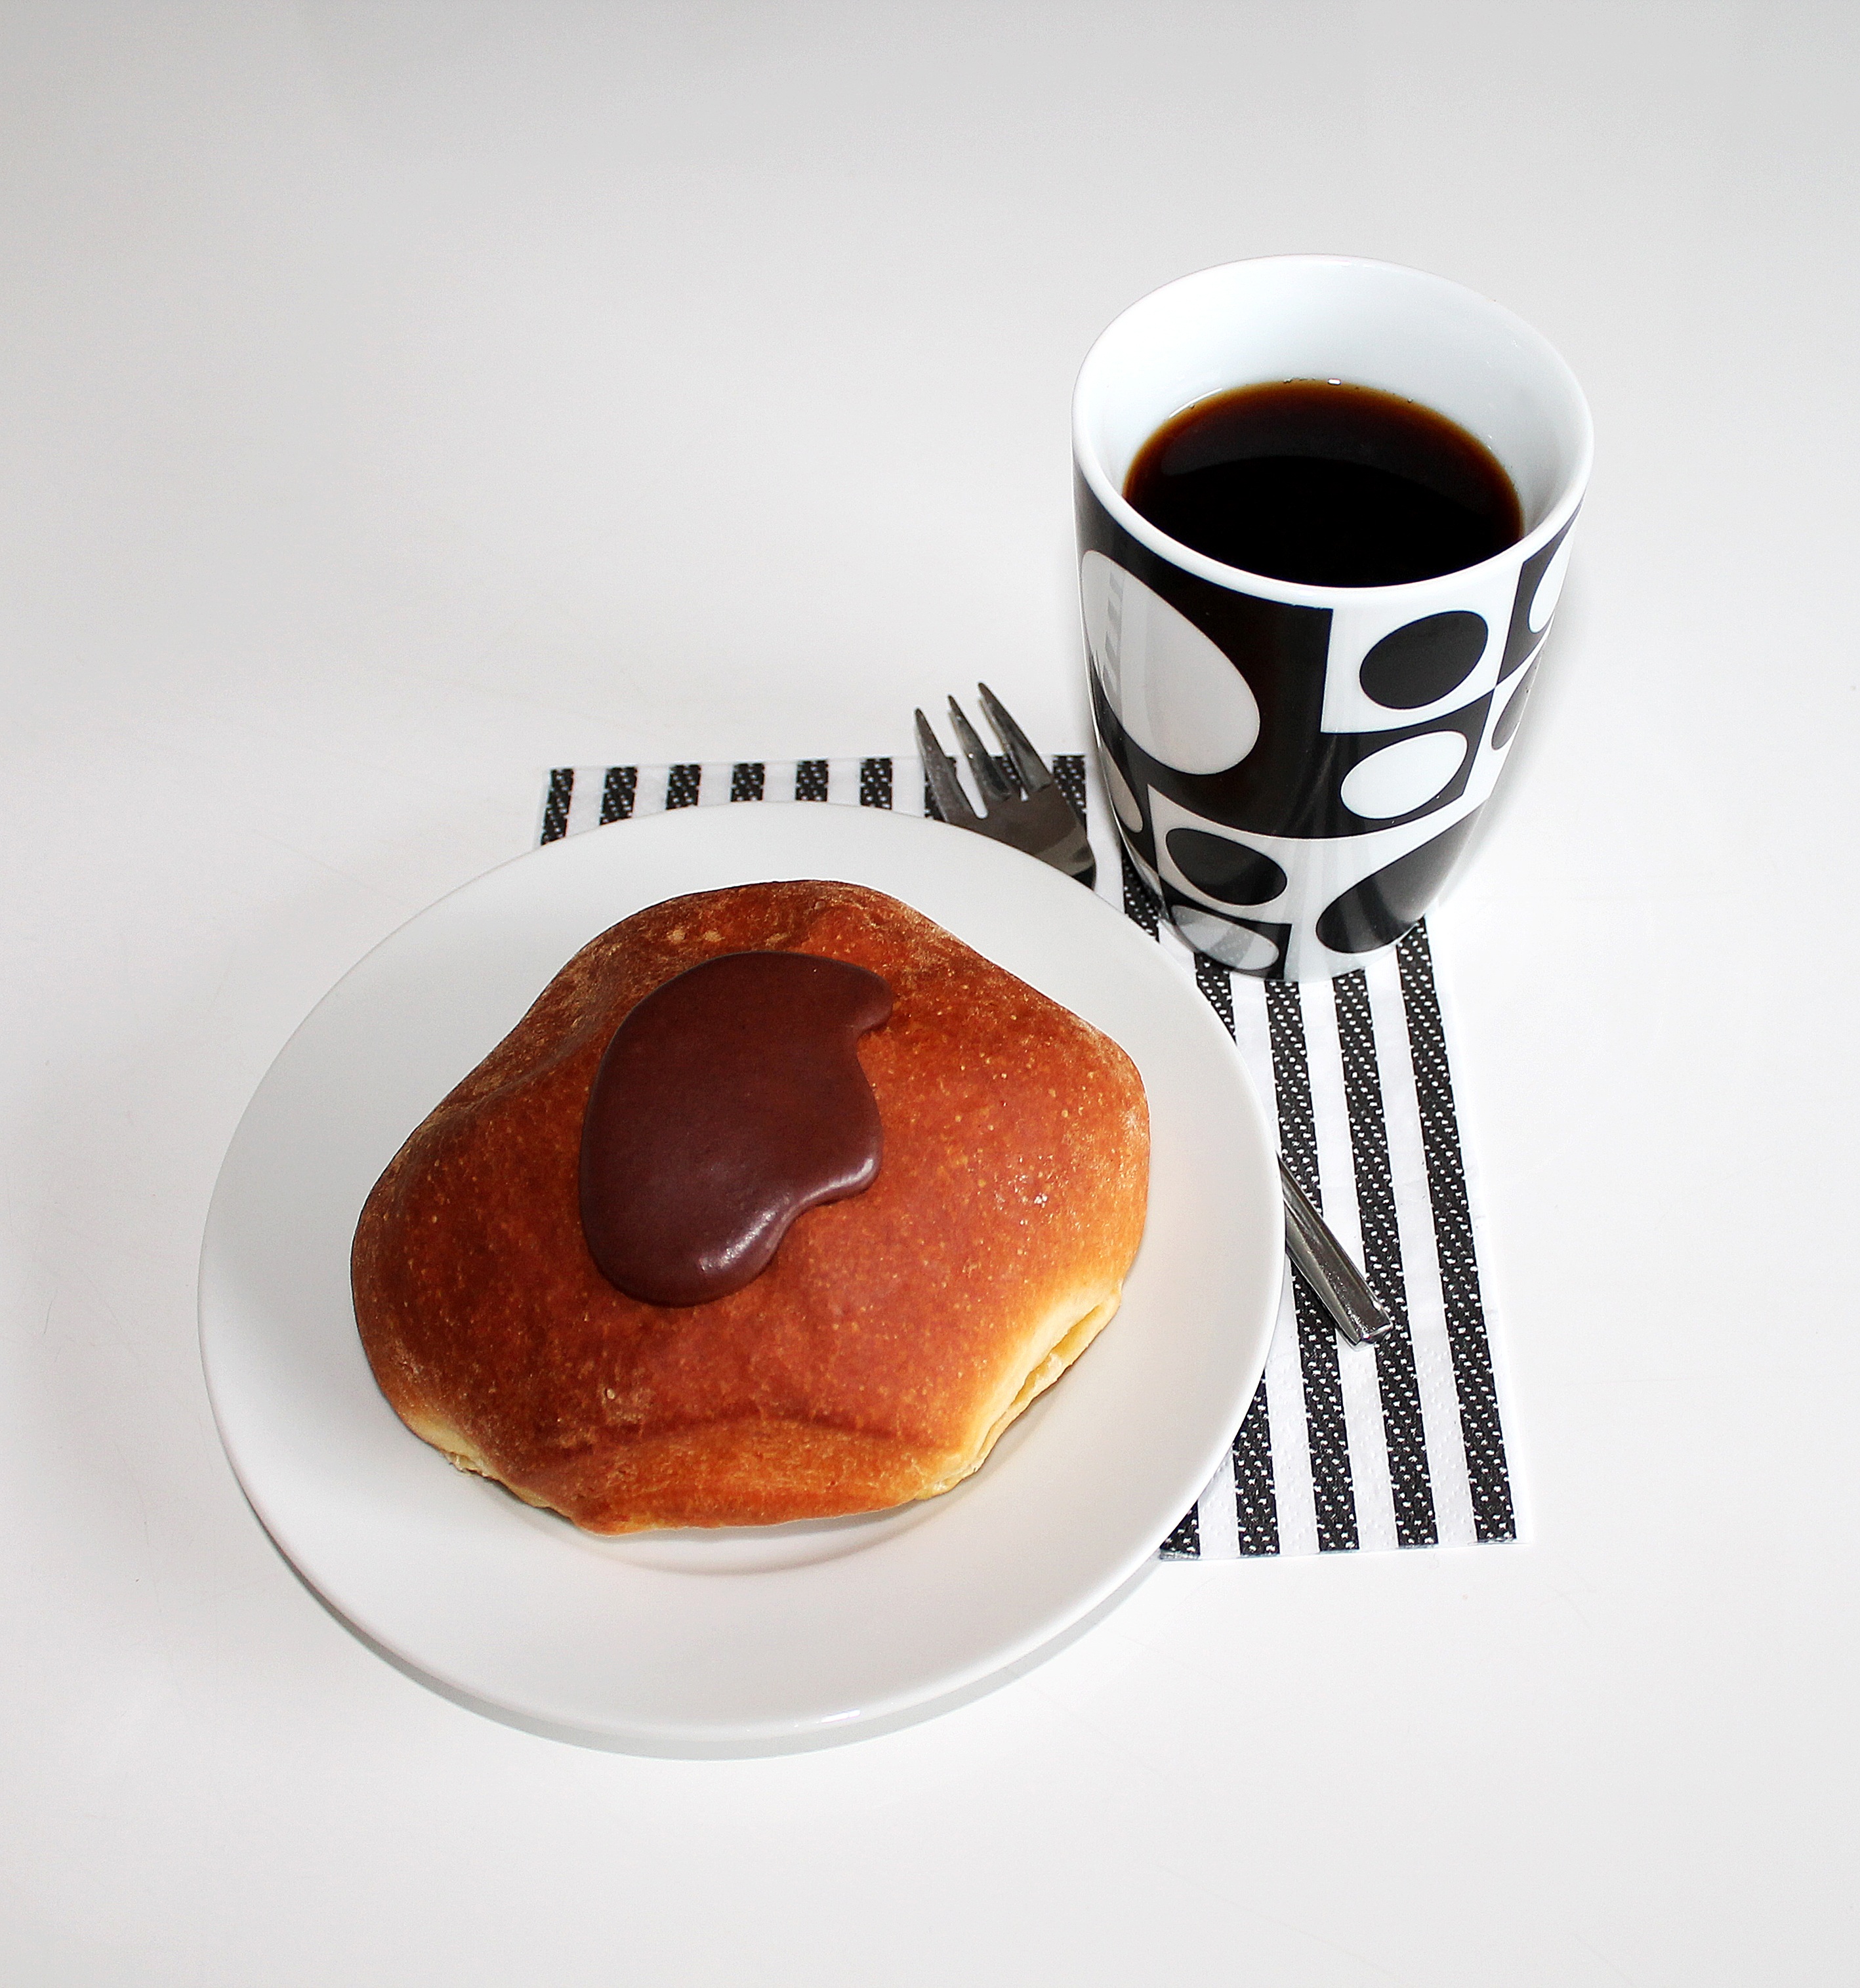
coffee, cup, dish, meal, food, produce, drink, breakfast, espresso, dessert, cake, shrovetide dumpling